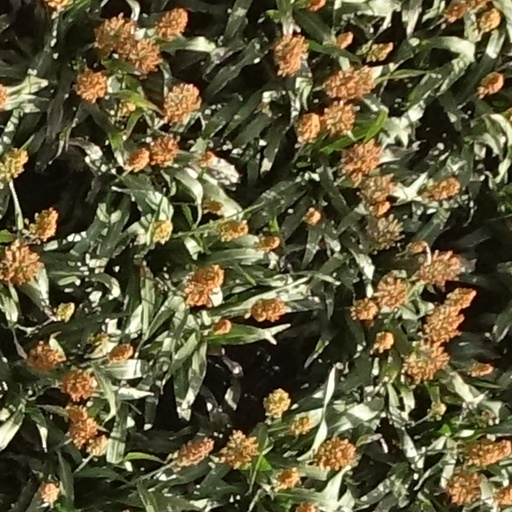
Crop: sorghum